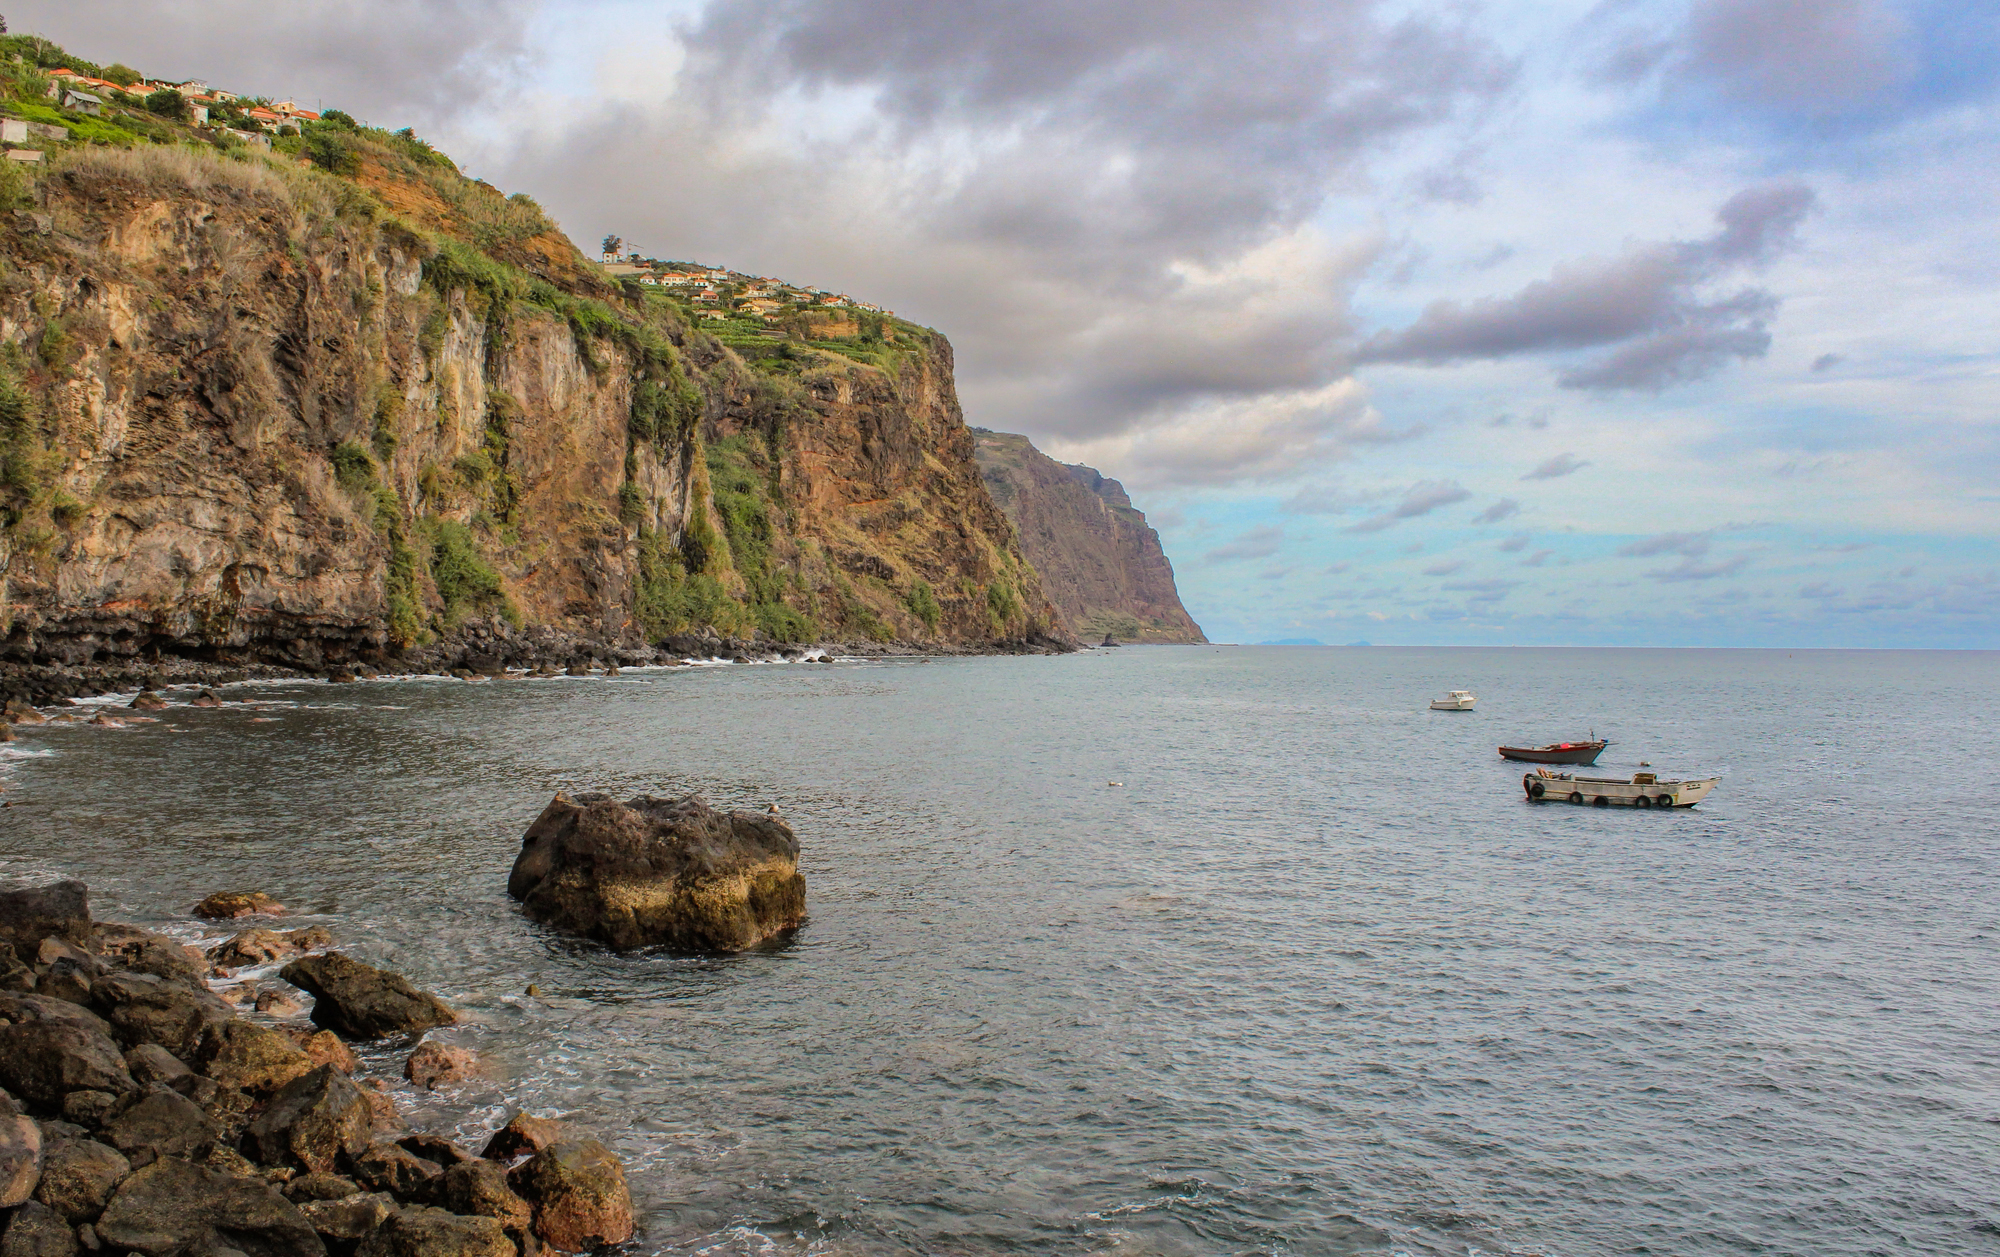
madeira, island, cloud, water, sky, natural landscape, mountain, boat, watercourse, coastal and oceanic landforms, bedrock, terrain, bank, horizon, landscape, wind wave, headland, formation, watercraft, calm, wood, klippe, travel, outcrop, beach, hill, lake, cape, rock, cove, coast, wave, ocean, sound, tropics, cumulus, cliff, bay, peninsula, inlet, escarpment, promontory, skerry, lake district, loch, tide, tourism, Raised beach, vacation, evening, bight, sand, sea